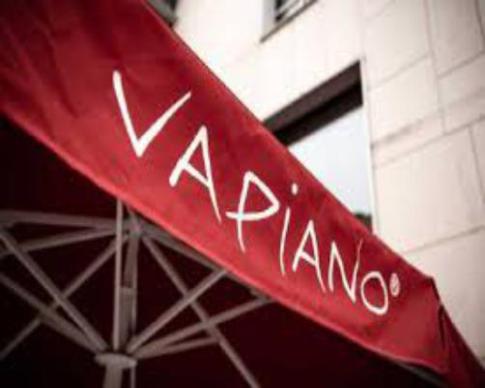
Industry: Food